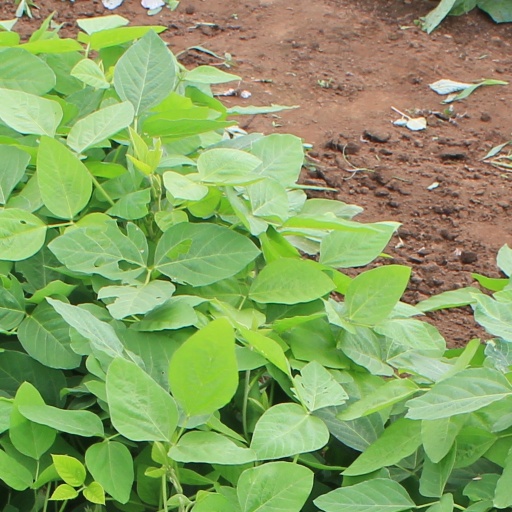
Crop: soybean